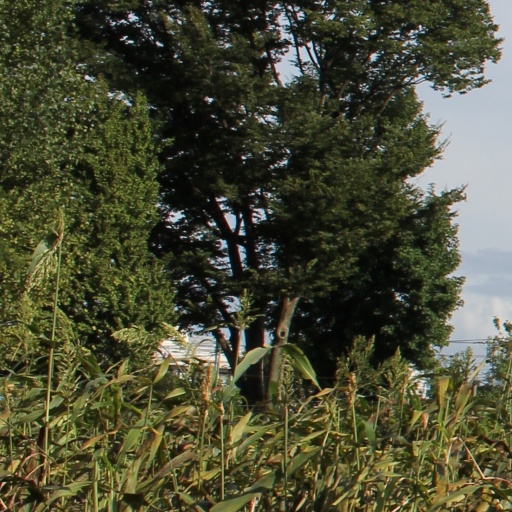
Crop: sorghum